Archdiocese of Glasgow

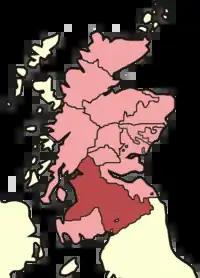
Skene's map of Scottish bishoprics in the reign of David I (reigned 1124–1153).

The Archdiocese of Glasgow was one of the thirteen (after 1633 fourteen) dioceses of the Scottish church. It was the second largest diocese in the Kingdom of Scotland, including Clydesdale, Teviotdale, parts of Tweeddale, Liddesdale, Annandale, Nithsdale, Cunninghame, Kyle, and Strathgryfe, as well as Lennox, Carrick and the part of Galloway known as Desnes.